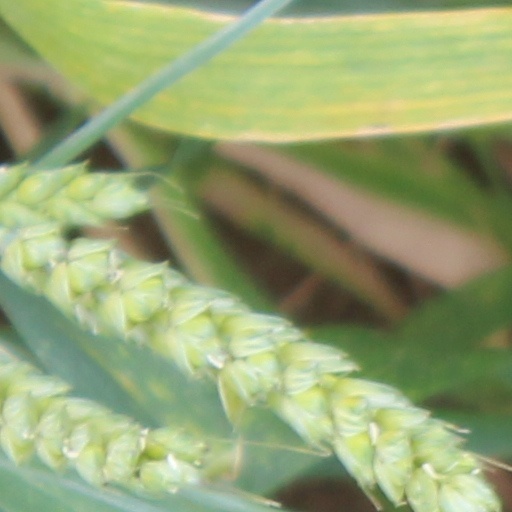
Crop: wheat